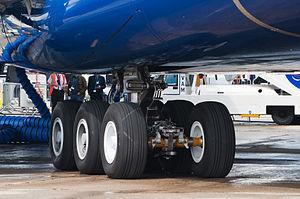
L'Airbus A380 est un avion de ligne civil très gros-porteur long-courrier quadriréacteur à double pont, produit par Airbus. Les éléments sont fabriqués et assemblés dans différents pays de l'Union européenne ; les principaux le sont en France, en Allemagne, en Espagne et au Royaume-Uni. D'autres pièces proviennent d'autres pays, dont la Belgique, et l'assemblage final est réalisé sur le site de Toulouse, en France.